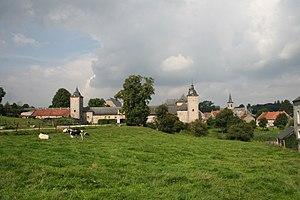
Falaën (Belgique), le château-ferme (XVIIe siècle) et le vieux village.
Le château-ferme de Falaën est une ancienne demeure fortifiée de Belgique située en Région wallonne dans le village de Falaën, section de la commune d’Onhaye en province de Namur.
Falaën [falaɛ̃] est une section de la commune belge d'Onhaye située en Région wallonne dans la province de Namur.